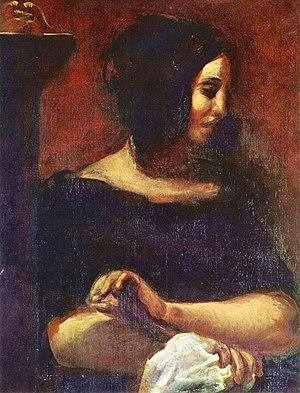
Frédéric François Chopin est un compositeur et pianiste virtuose d'ascendance franco-polonaise, né en 1810 à Żelazowa Wola, sur le territoire du duché de Varsovie, et mort en 1849 à Paris.
La littérature française du XIXᵉ siècle s'inscrit dans une période définie par deux dates repères : 1799, date du coup d'État de Bonaparte qui instaure le Consulat et met d'une certaine façon fin à la période révolutionnaire, et 1899, moment de résolution des tensions de l'affaire Dreyfus et de la menace du boulangisme et où s'imposent finalement les valeurs de la IIIᵉ République.
Honoré de Balzac, né Honoré Balzac à Tours le 20 mai 1799 et mort à Paris le 18 août 1850, est un écrivain français. Romancier, dramaturge, critique littéraire, critique d'art, essayiste, journaliste et imprimeur, il a laissé l'une des plus imposantes œuvres romanesques de la littérature française, avec plus de quatre-vingt-dix romans et nouvelles parus de 1829 à 1855, réunis sous le titre La Comédie humaine. À cela s'ajoutent Les Cent Contes drolatiques, ainsi que des romans de jeunesse publiés sous des pseudonymes et quelque vingt-cinq œuvres ébauchées.
21 janvier : à son domicile de la place Royale, Victor Hugo donne une fête en l'honneur du duc et de la duchesse d'Orléans.